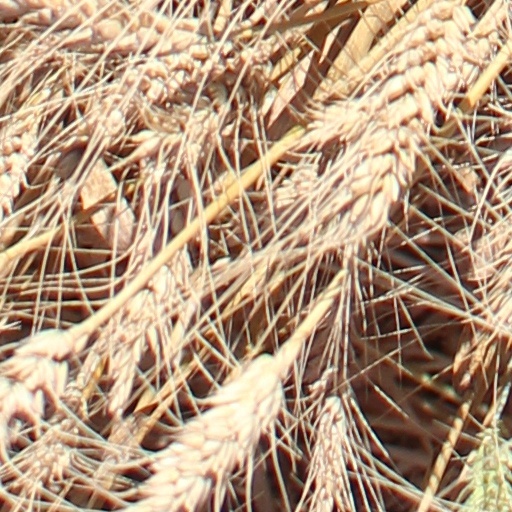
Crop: wheat